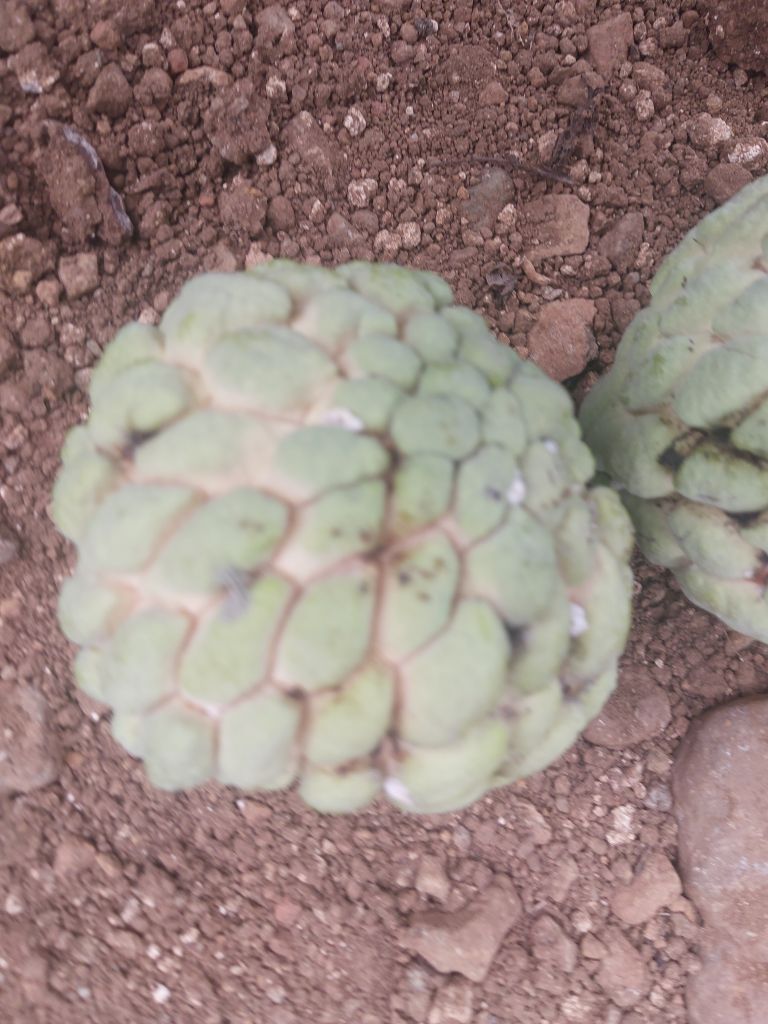
Disease label: Athracnose